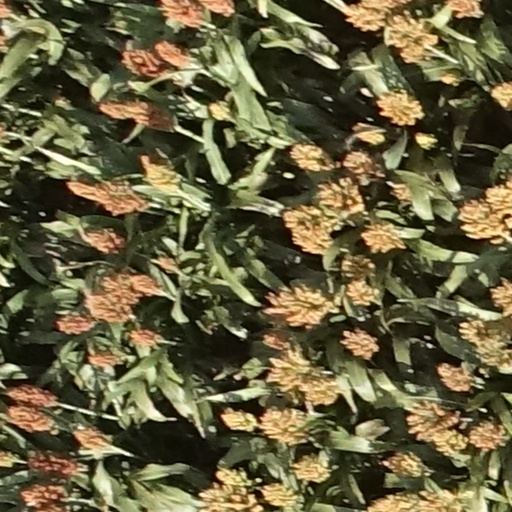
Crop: sorghum